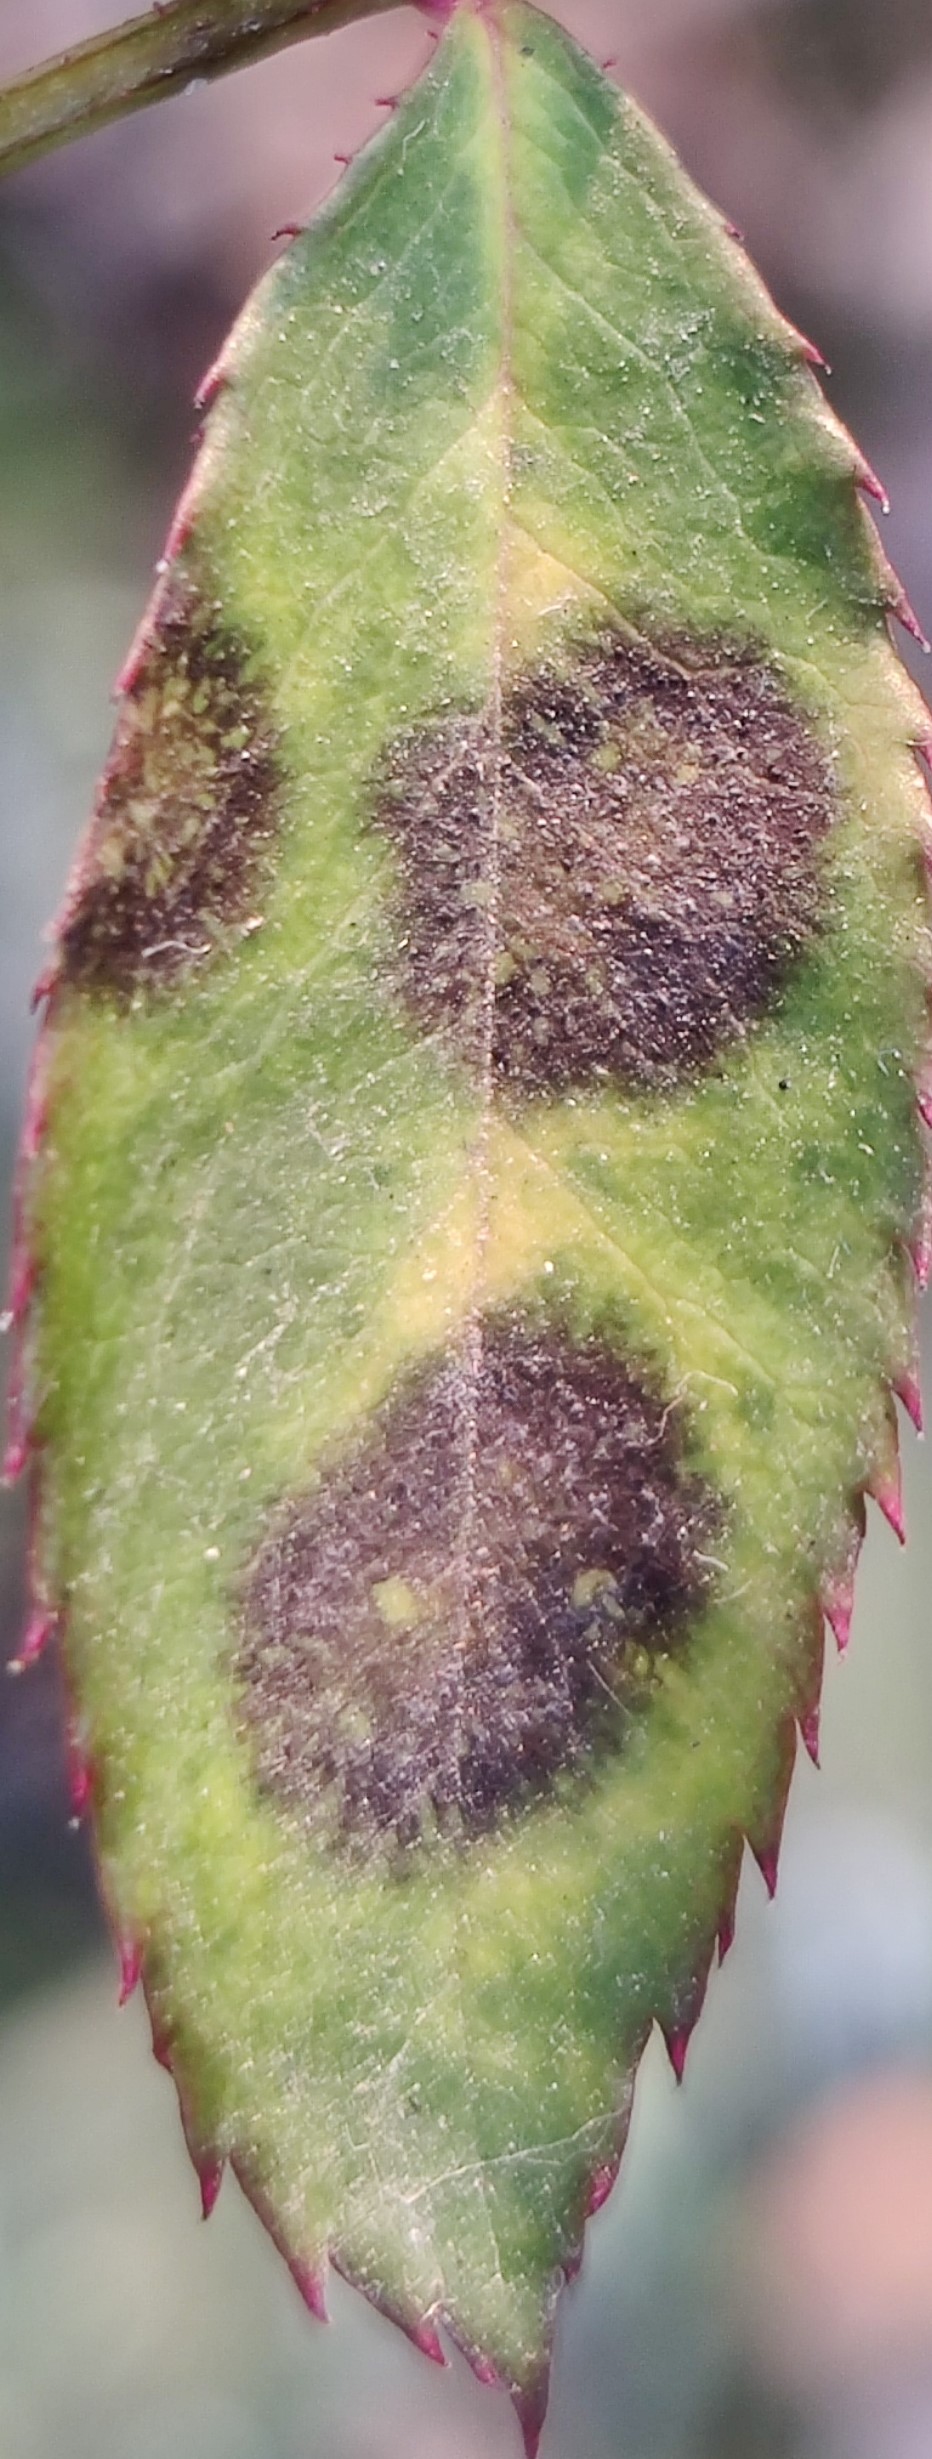
Label: Black Spot